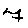
Label: 7